Charles Endell Esquire

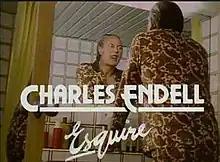

Charles Endell Esquire is a British comedy-drama series that is a spin-off of the series "Budgie", with the role of Endell continuing to be played by Iain Cuthbertson. Due to an ITV technicians' strike which took the network completely off the air for three months, the first two episodes were broadcast in 1979 and the remaining episodes were not aired until a full repeat of the series began on 26 April 1980 on almost all ITV regions, except Southern Television (which started it on 1 May 1980) and Westward Television (which never broadcast the series). Only six episodes were made.